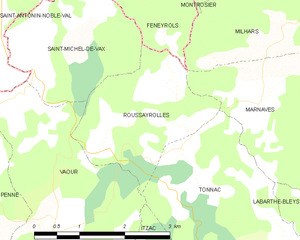
Carte des communes françaises Roussayrolles
Roussayrolles est une commune française située dans le département du Tarn, en région Occitanie.